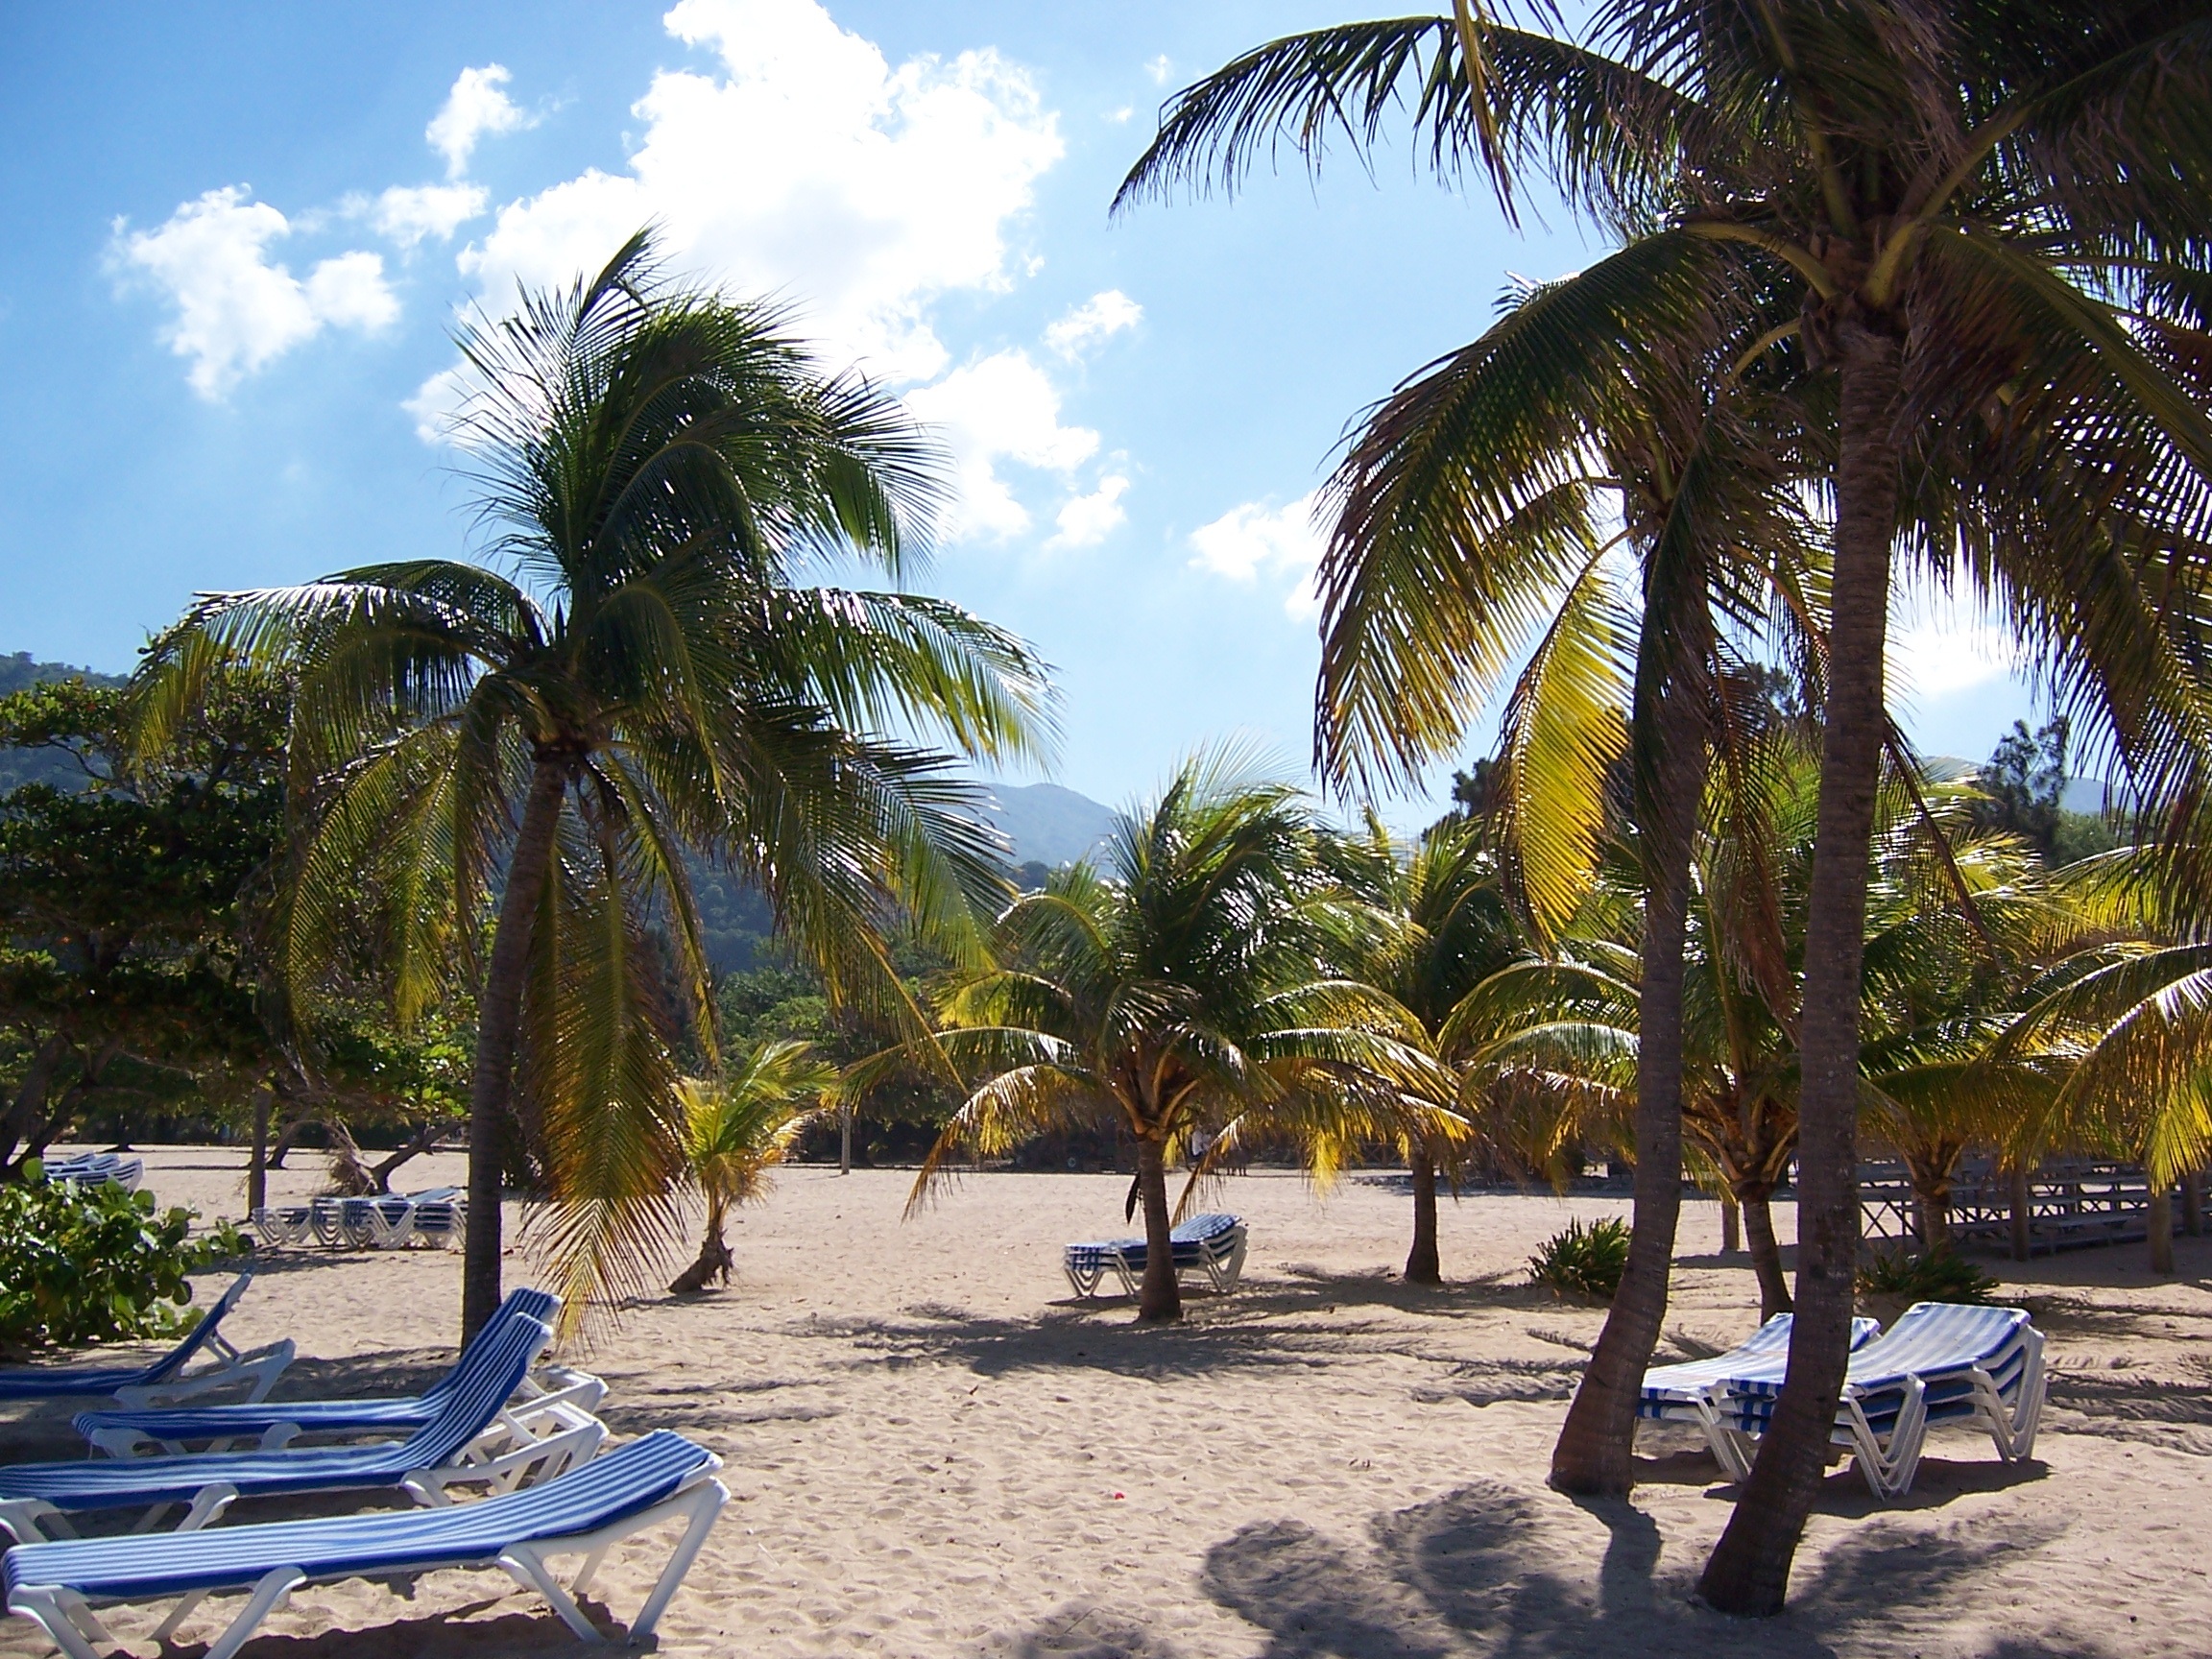
beach, sea, tree, ocean, sun, summer, vacation, travel, resort, caribbean, tropics, summer beach, tropical beach, arecales, palm family